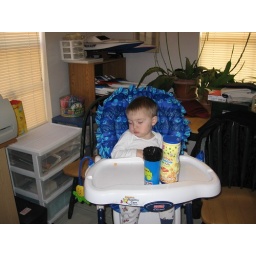
Passed out from being sick and the sound of running water in the kitchen sink as Mommy did dishes.